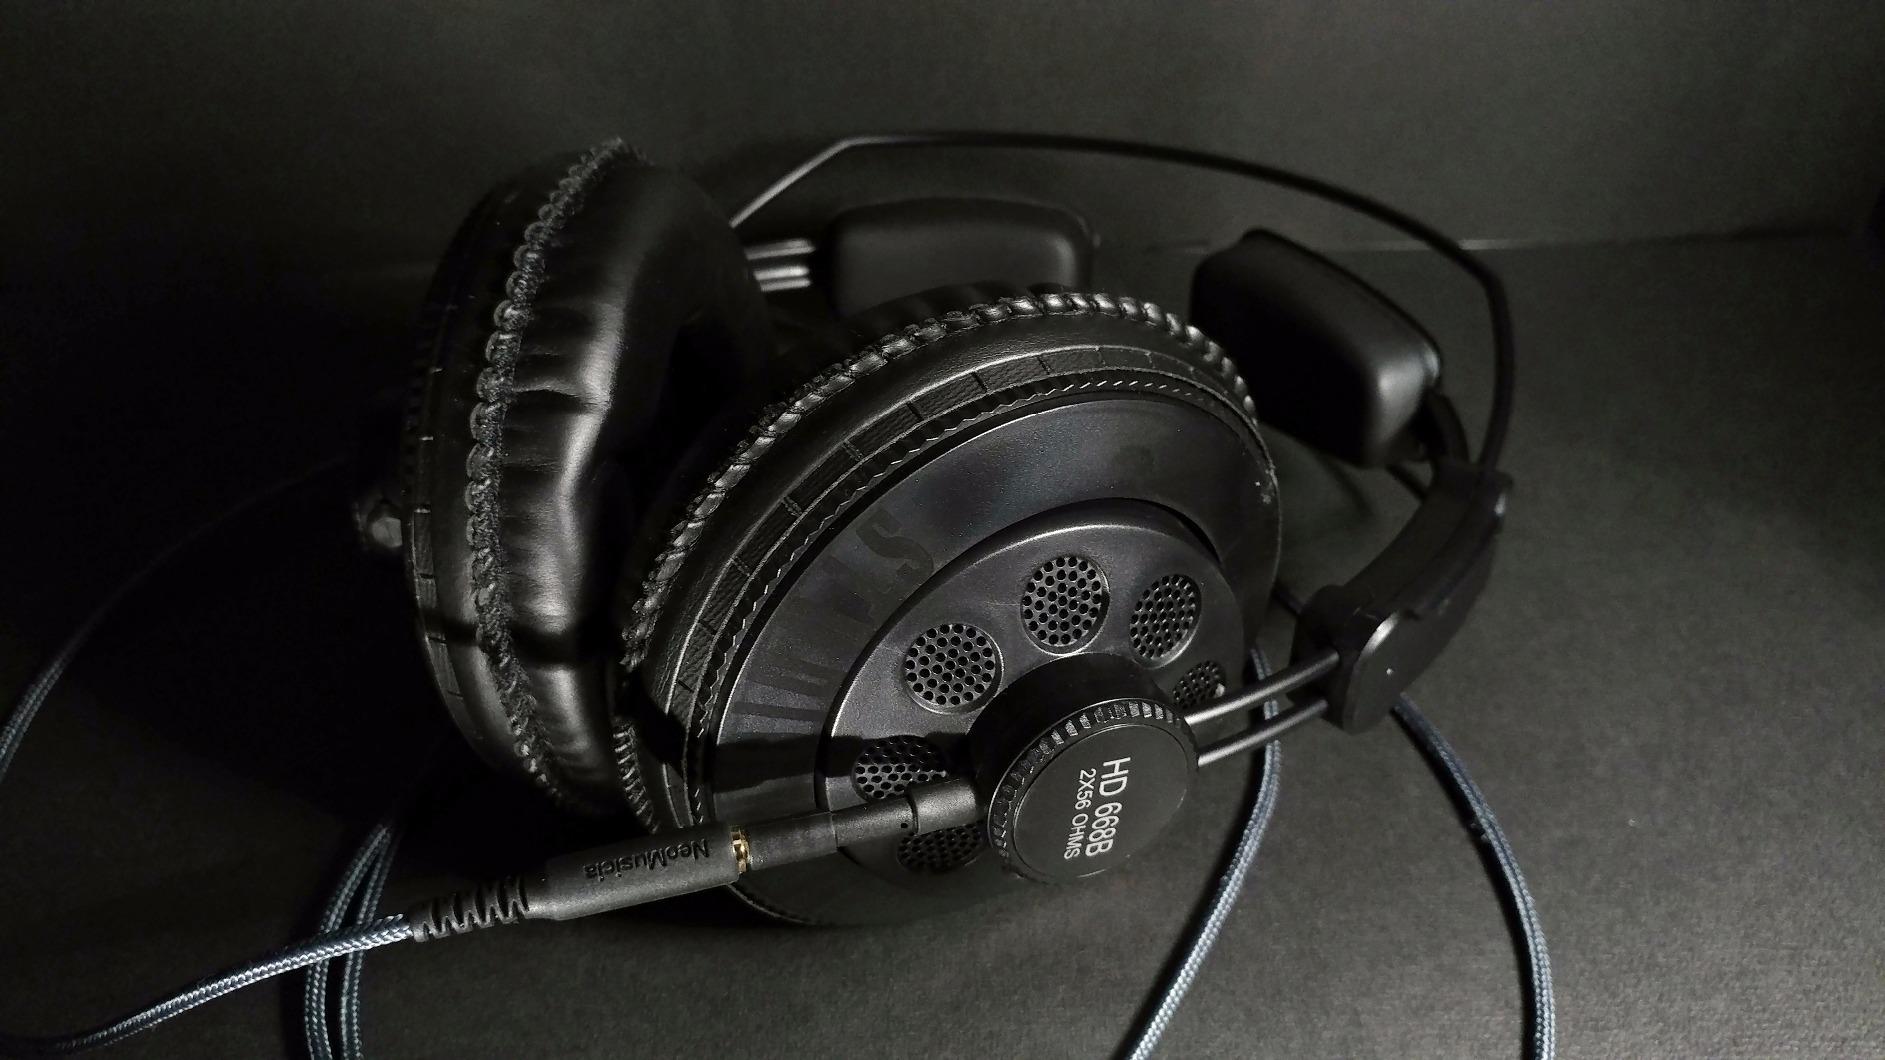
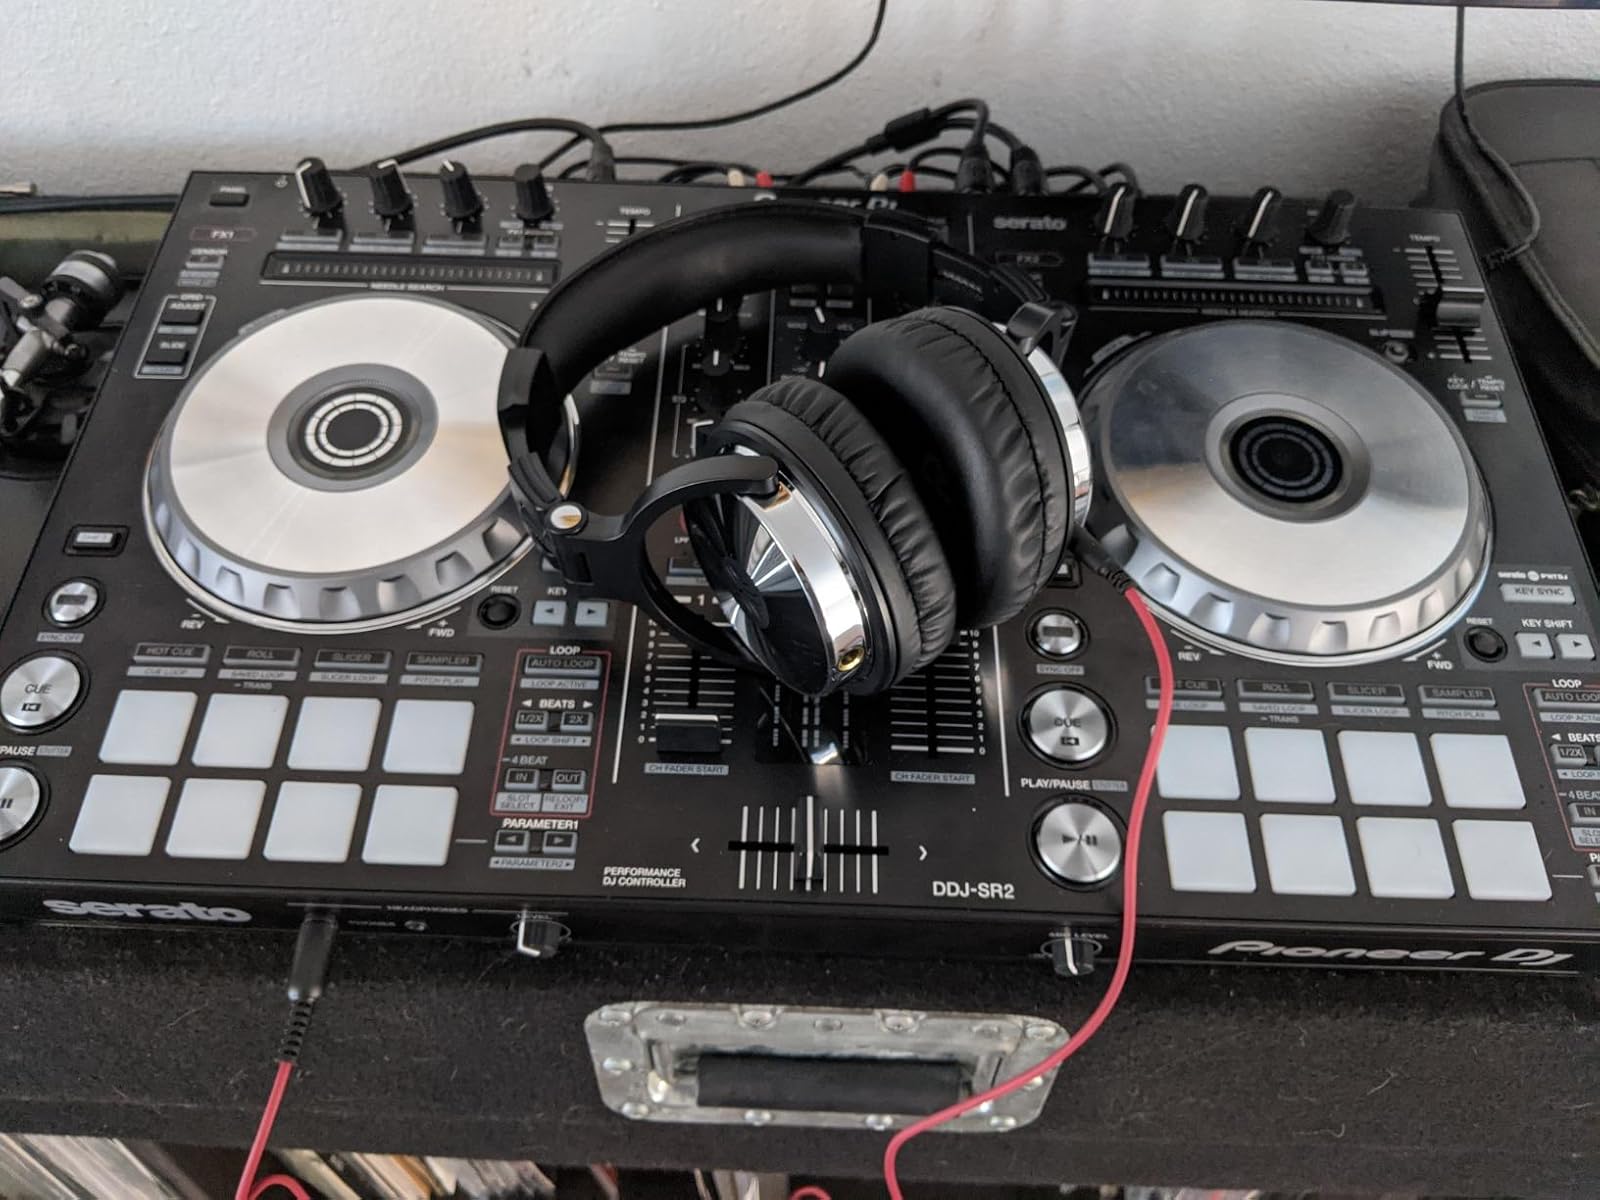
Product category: headphones
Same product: no